Shoe Tree (Minnesota)

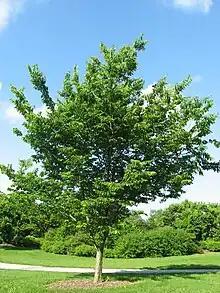
Another "Celtis occidentalis" tree

The Shoe Tree is a "Celtis occidentalis" tree, also referred to as the common hackberry. The tree is located in Bohemian Flats Park, which is a part of Mississippi Gorge Regional Park in Minneapolis, Minnesota, giving the Minneapolis Park and Recreation Board jurisdiction for its maintenance. It is located on the west bank of the Mississippi River, with its canopy reaching to the Washington Avenue Bridge on the UMN campus.